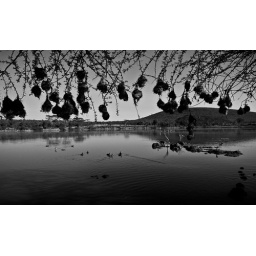
Canon EOS 450DCanon EF-S 17-85 f/4.0-5.6Sangare Tented CampAberdare Mountains in Central KenyaImage converted to black and white in Photoshop